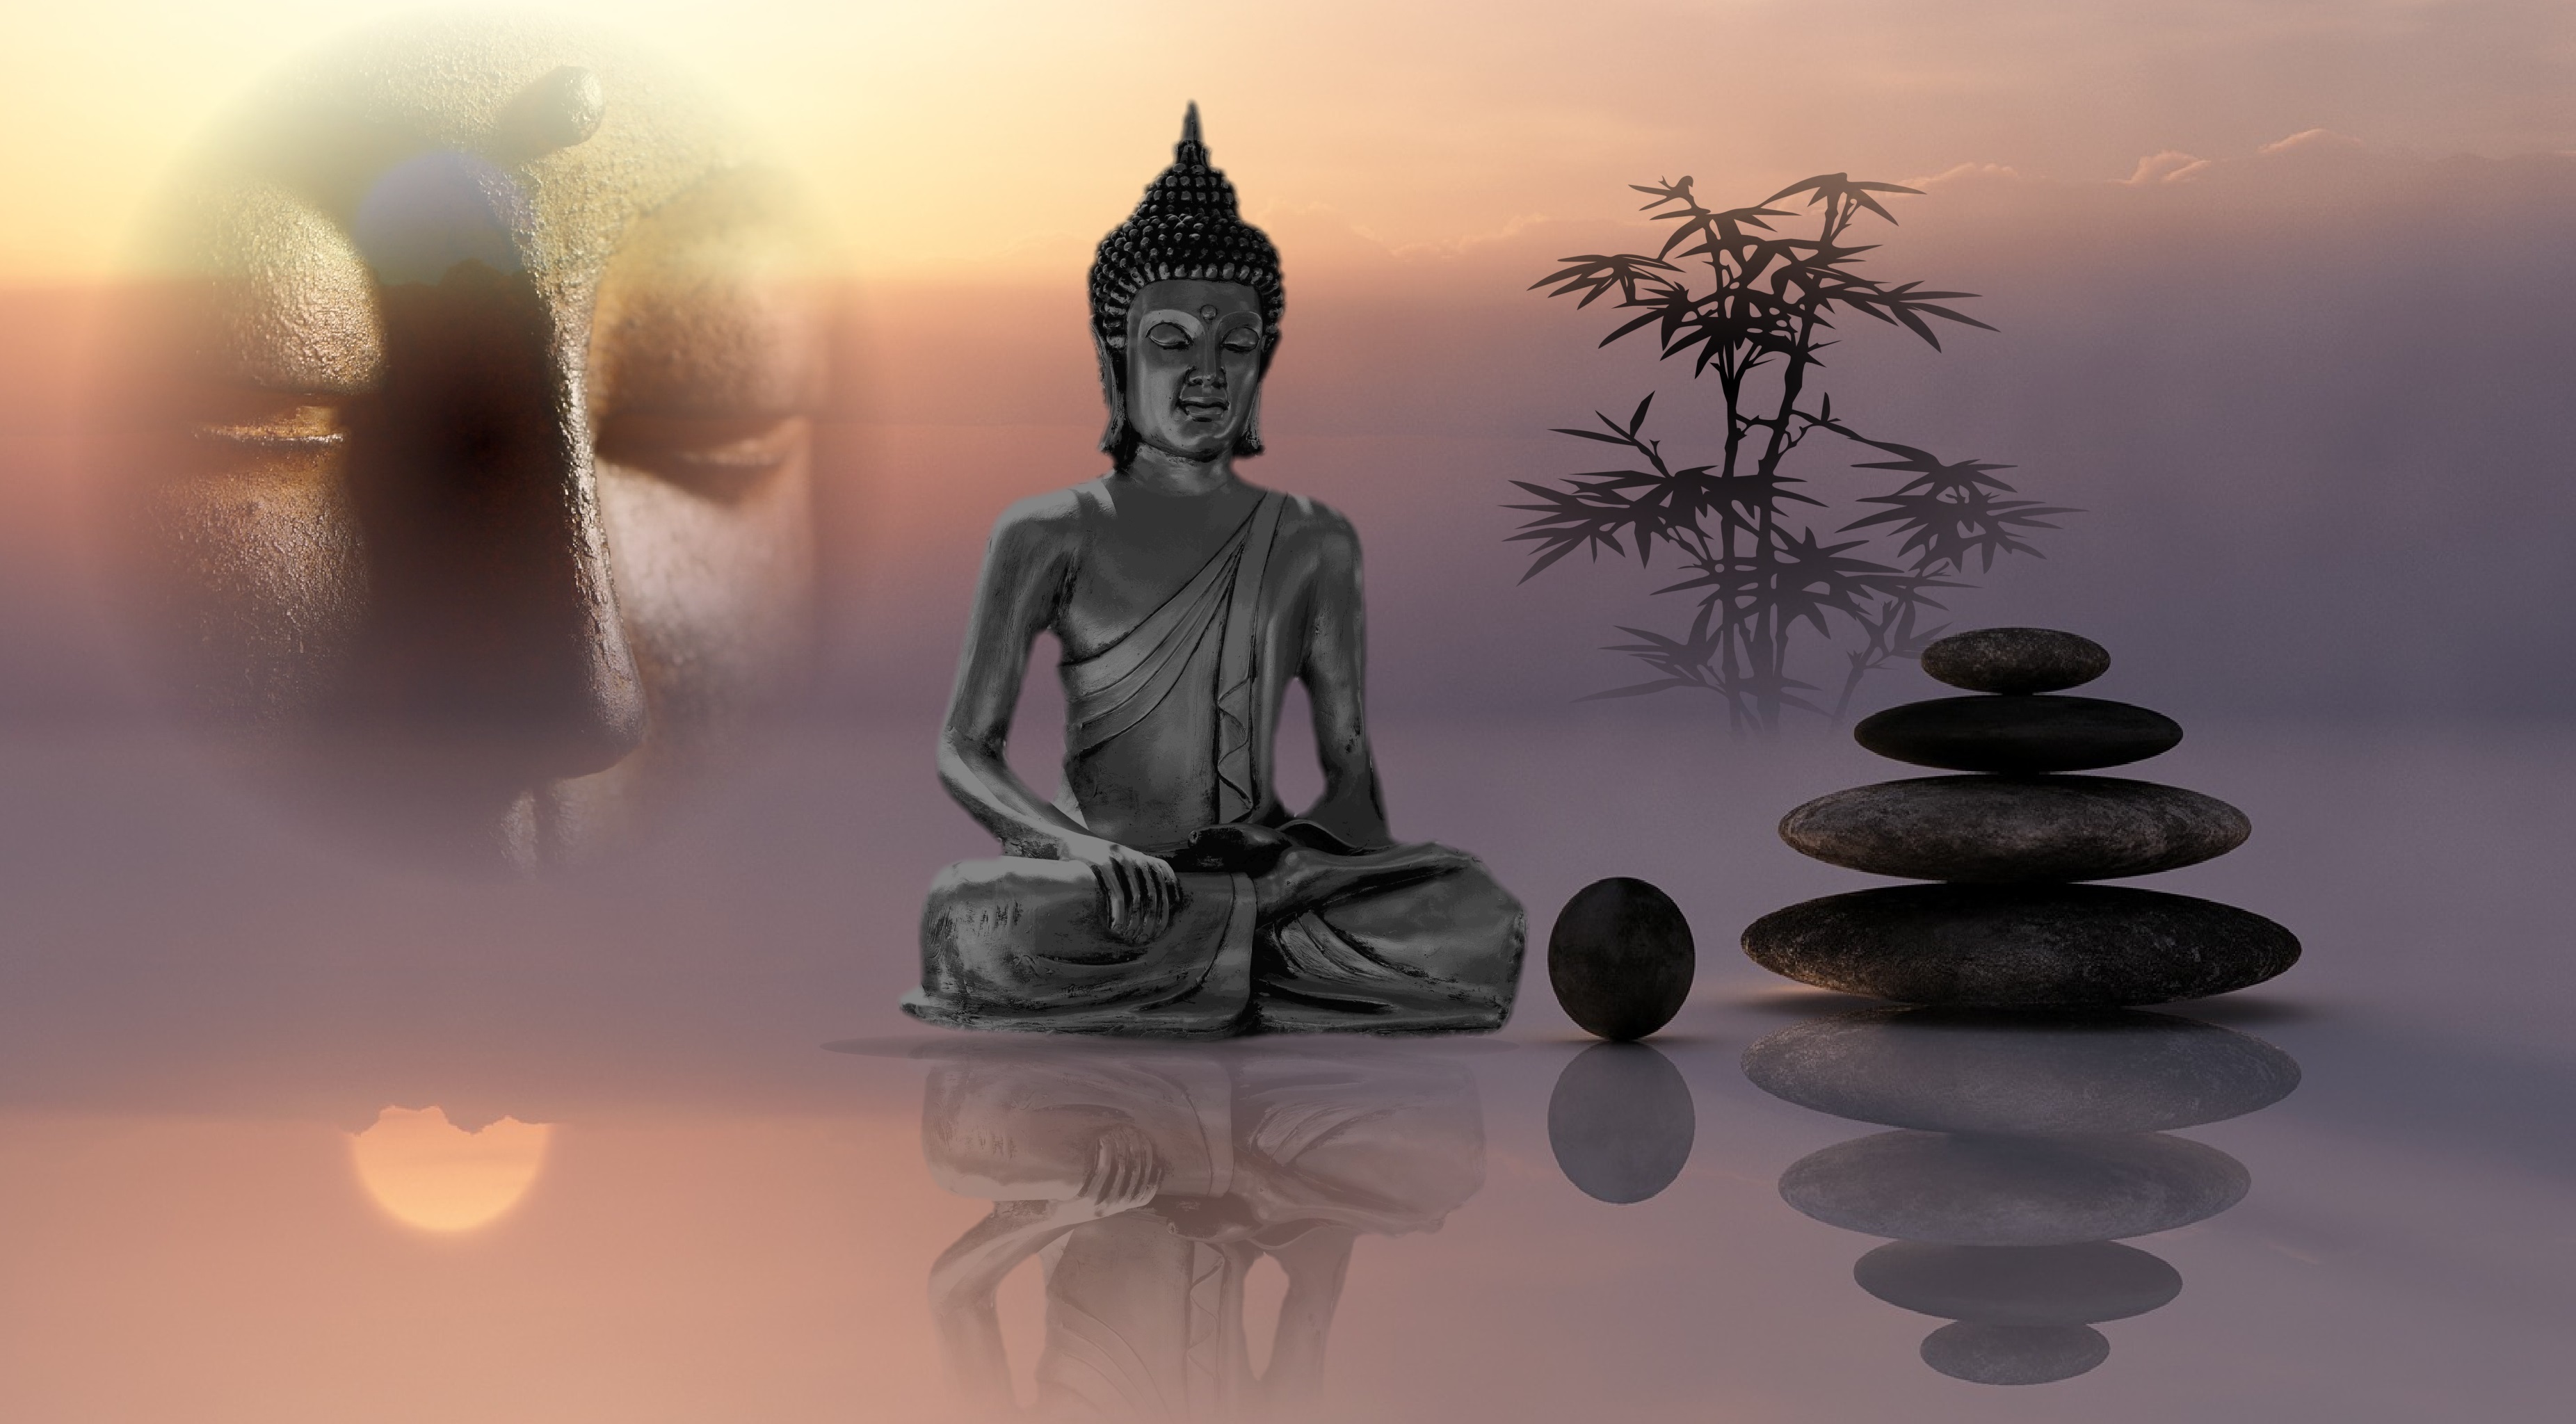
morning, statue, balance, meditate, buddhism, asia, darkness, rest, zen, art, relaxation, figure, meditation, illustration, temple, buddha, serenity, image, harmony, screenshot, spirituality, stone figure, fern stlich, gautama buddha, computer wallpaper